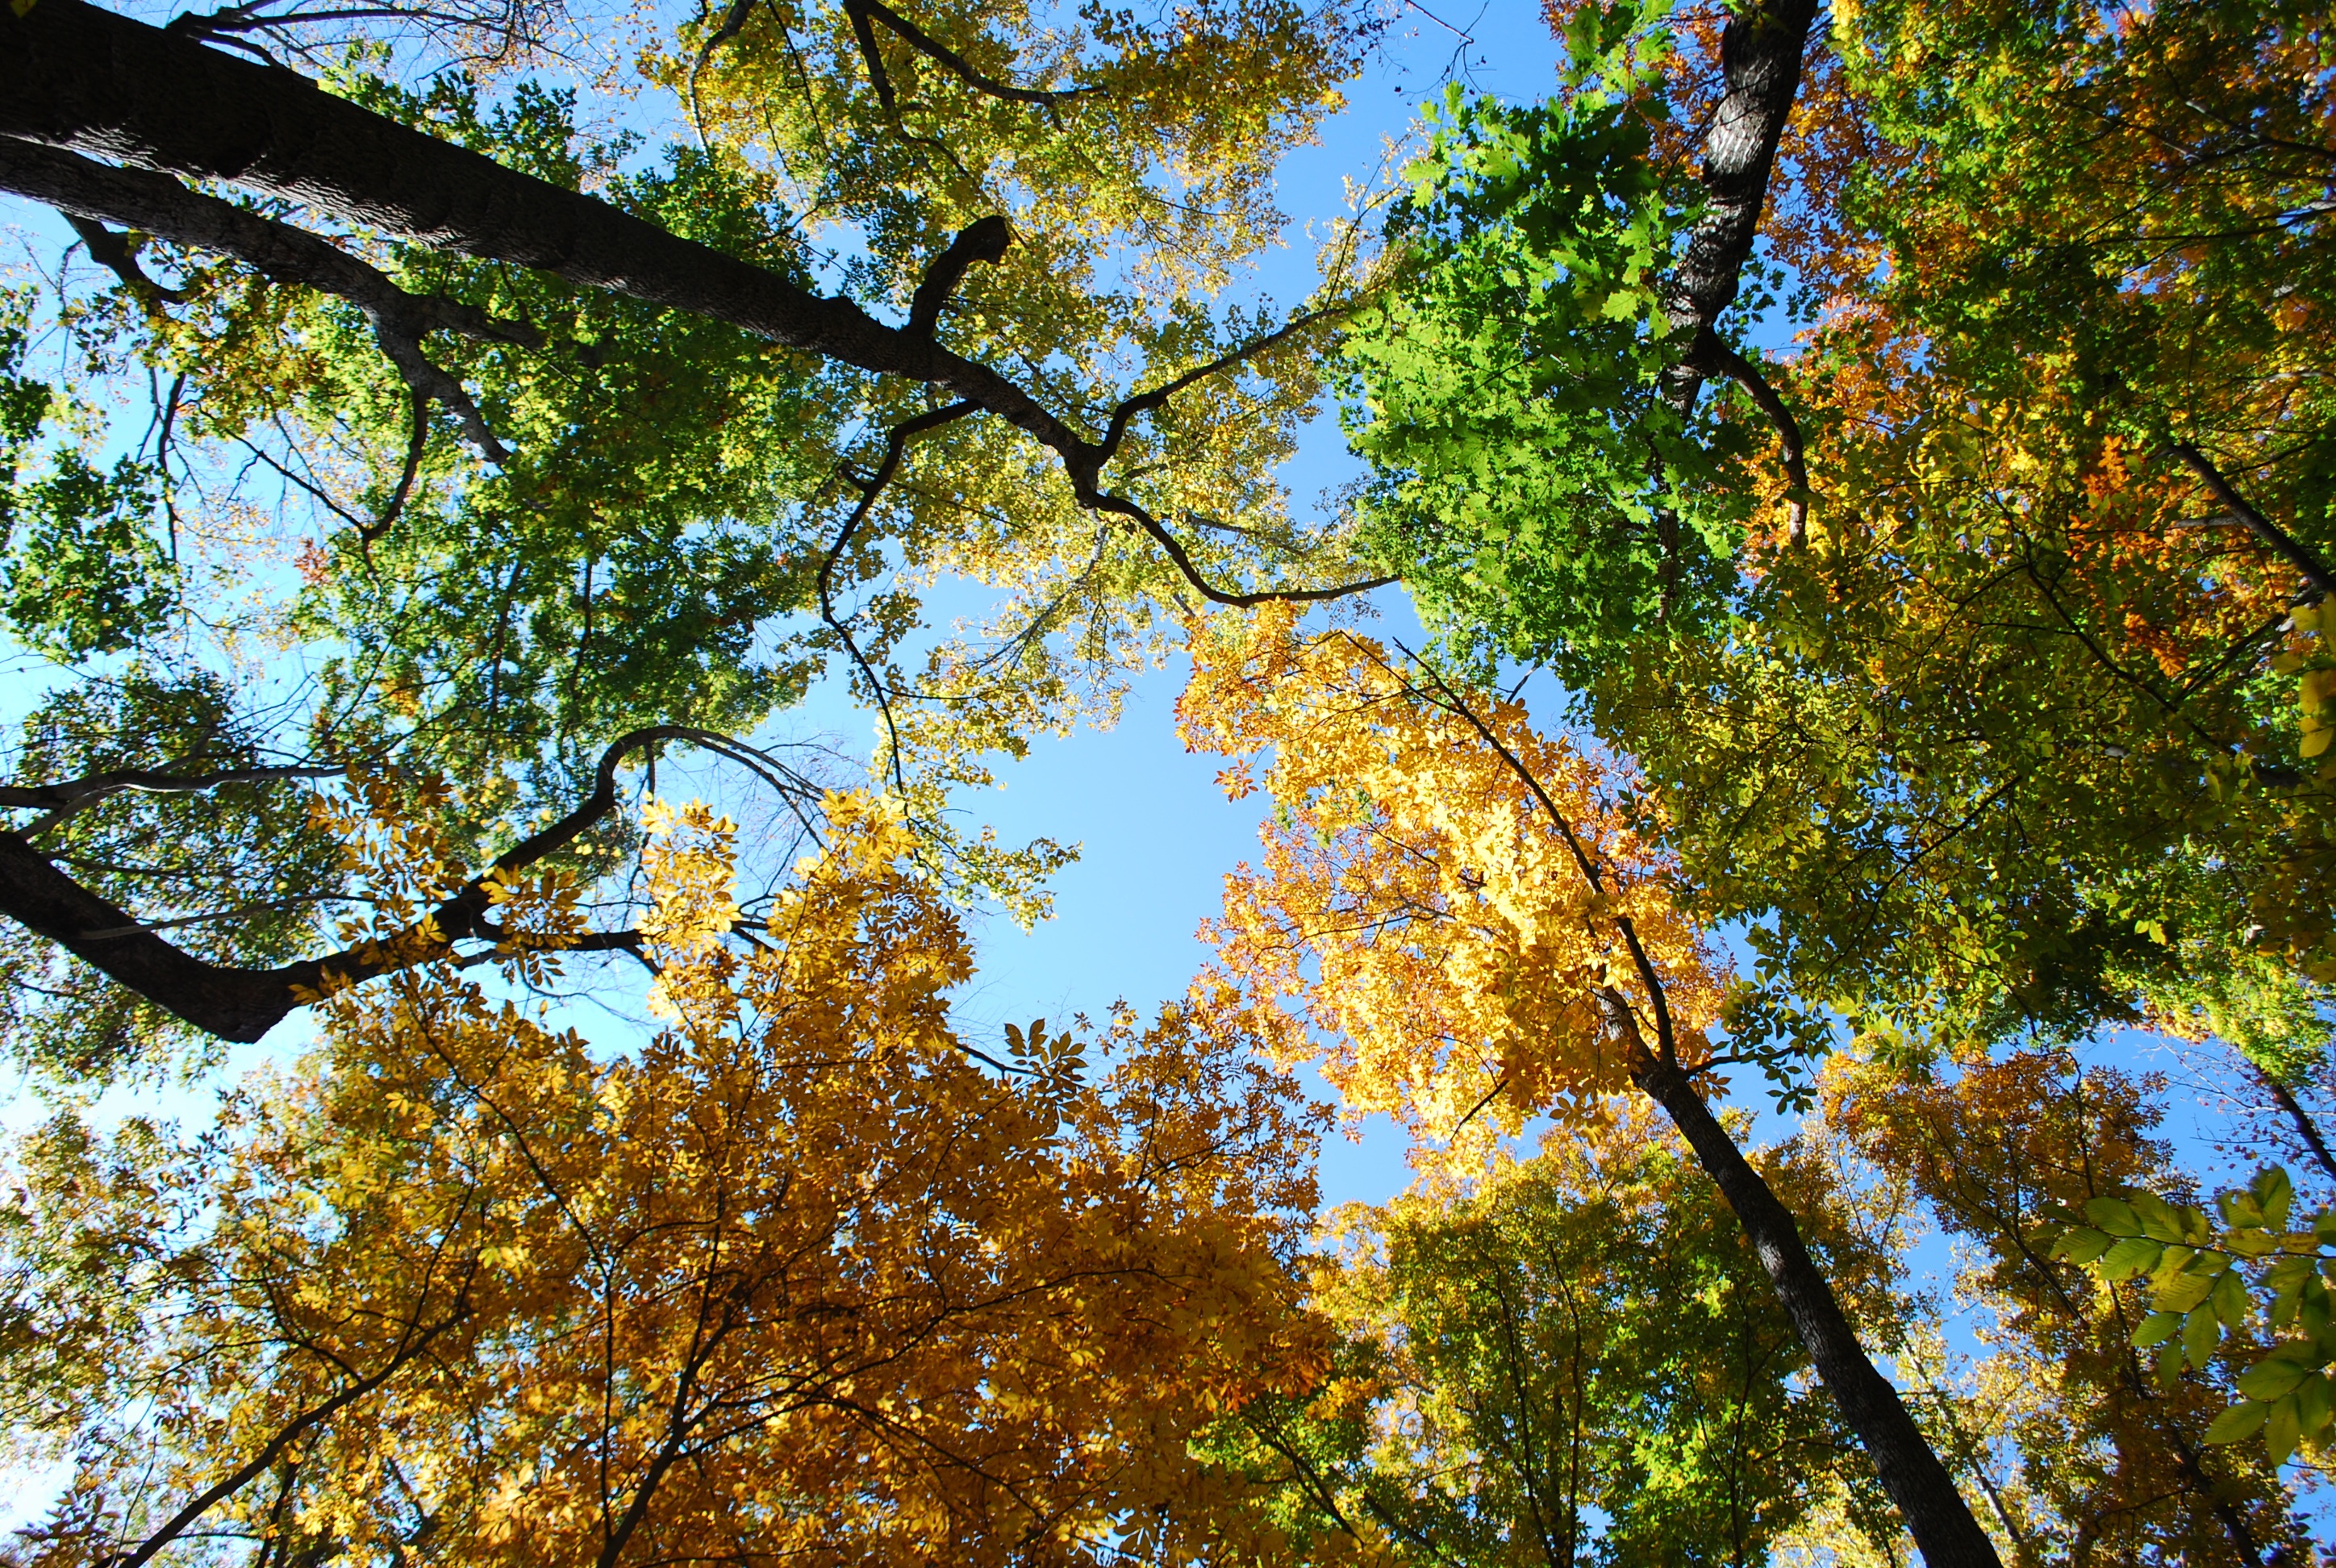
landscape, tree, nature, forest, outdoor, branch, light, plant, sun, sunlight, leaf, fall, foliage, orange, golden, red, color, natural, autumn, scenery, colorful, yellow, season, leaves, woods, sunny, bright, deciduous, grove, scene, woodland, habitat, flowering plant, woody plant, temperate broadleaf and mixed forest, land plant